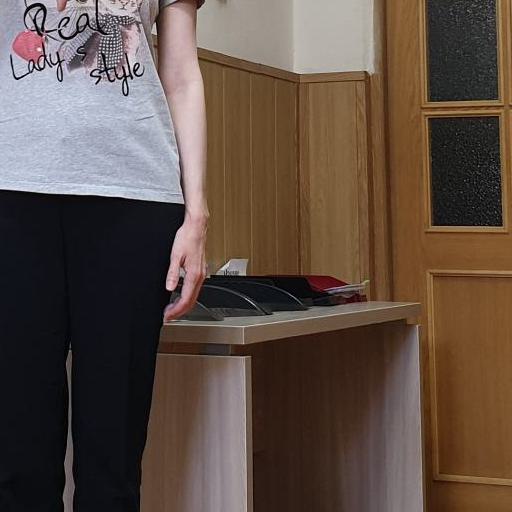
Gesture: no_gesture